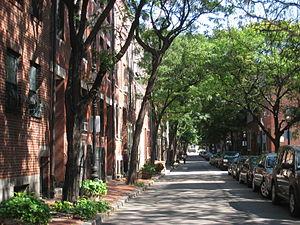
Bay Village est un quartier de Boston, dans le Massachusetts, au nord-est des États-Unis. Anciennement appelé South Cove cette minuscule enclave qui comptait 1 312 habitants en 2010 vivant dans 837 maisons est un ancien hameau côtier où habitaient les artisans qui ont érigé les grandes demeures de Beacon Hill. Les remblais successifs, effectuées sur le pourtour du noyau initial de Boston, ont considérablement éloigné la mer du hameau qui s'est retrouvé au milieu de la ville. Il est connu pour ses maisons anciennes en briques.
Cet article concerne une liste des quartiers de la ville de Boston dans l'État du Massachusetts, aux États-Unis.